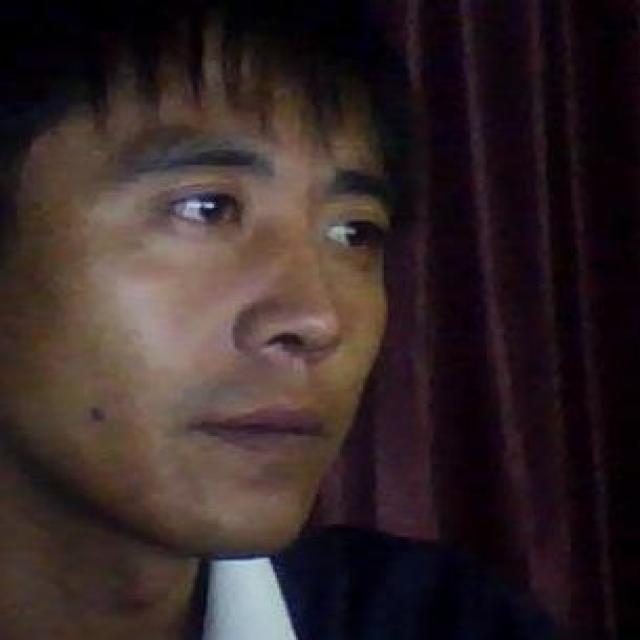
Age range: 21-44